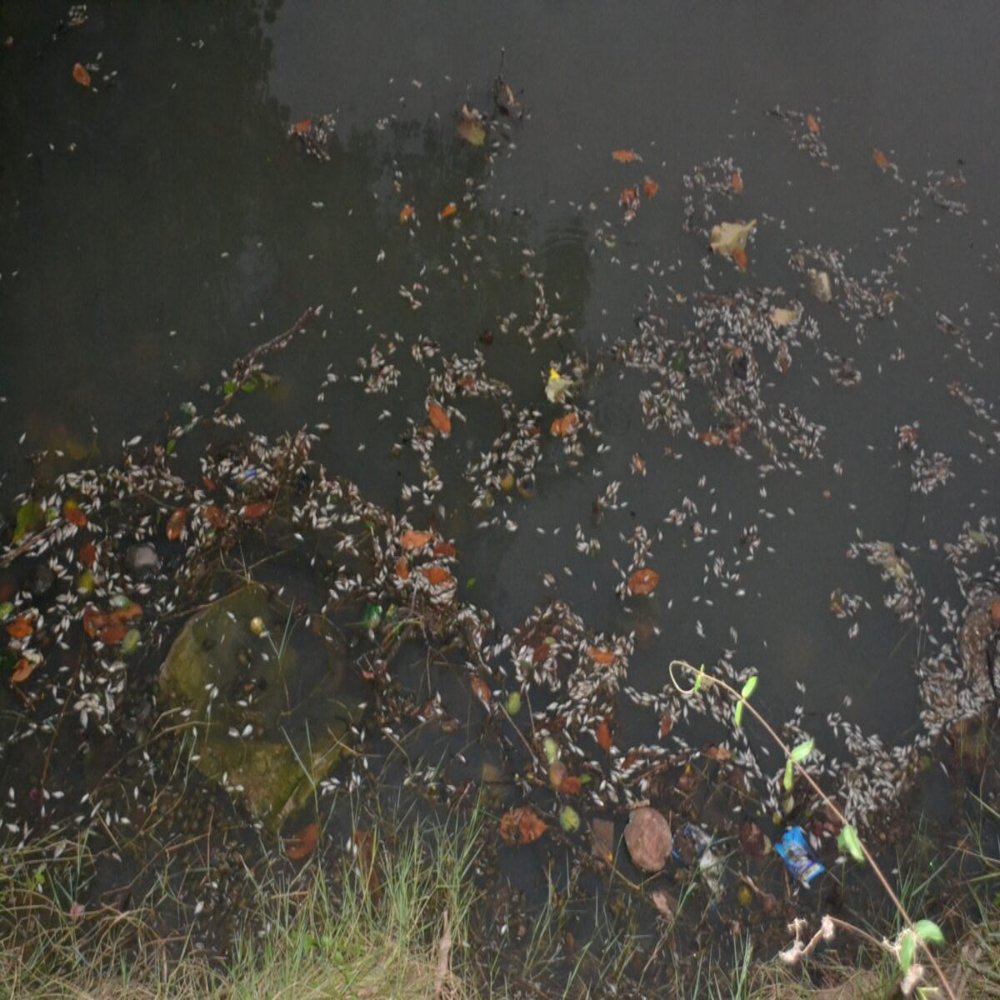
Body of water present: yes
Land polluted: yes
Water polluted: yes
Pollution percentage: 60%